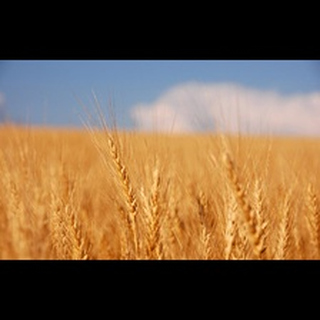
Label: wheat_blast